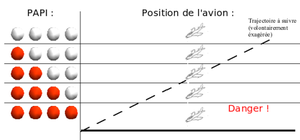
L'Indicateur de pente d'approche, en anglais Precision Approach Path Indicator, couramment appelé par son acronyme PAPI, est un instrument de guidage visuel situé sur le coté d'une piste d'aérodrome ou d'aéroport, environ 300 mètres après le début de celle-ci. Il aide les avions à effectuer une approche correcte en leur indiquant s'ils sont sur la bonne pente de descente.